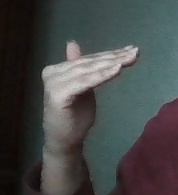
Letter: khaa